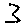
Label: 3